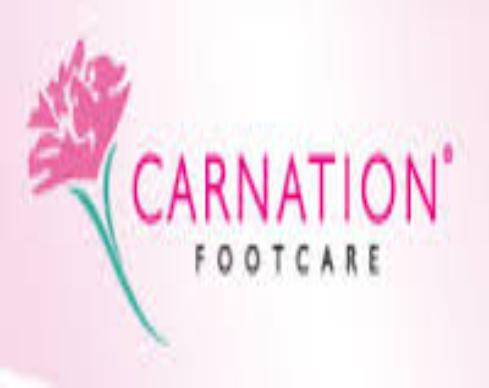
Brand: Carnation
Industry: Food